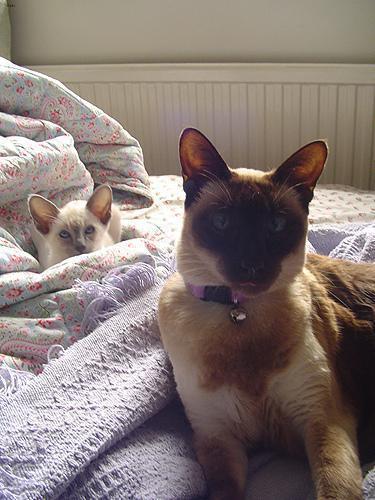
Siamese